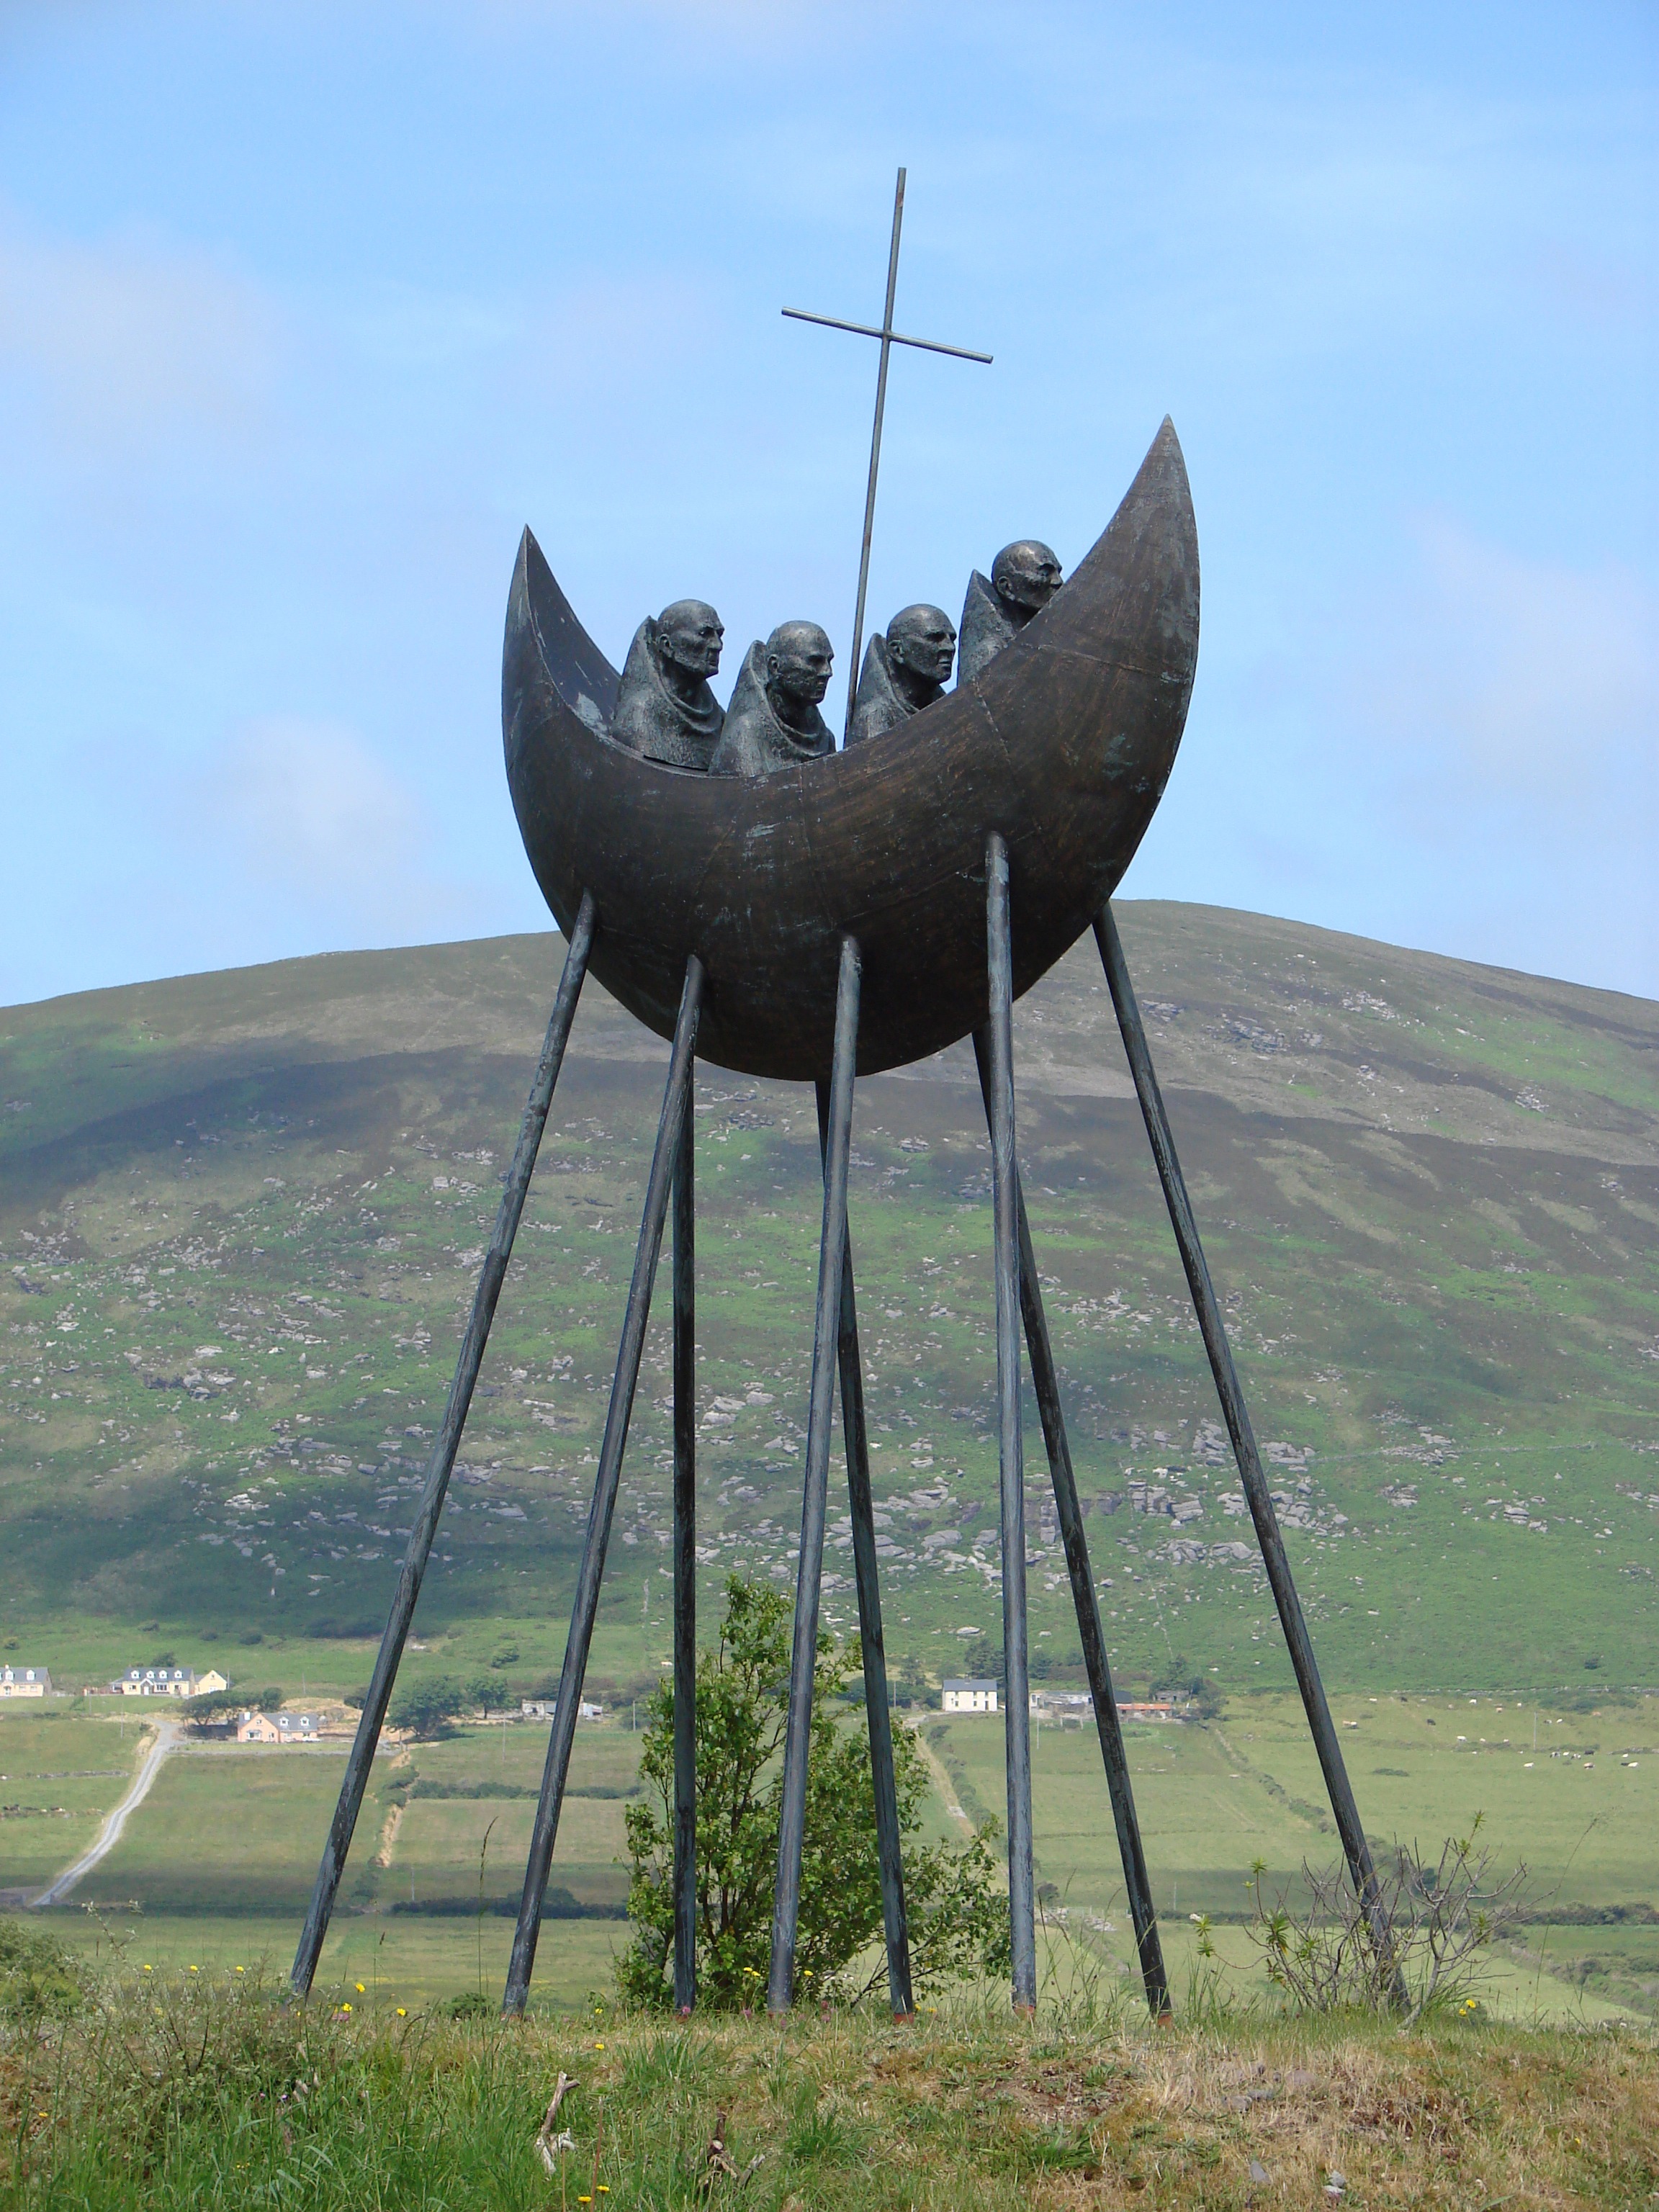
wind, monument, boot, mast, cross, artwork, stalk, ireland, monks